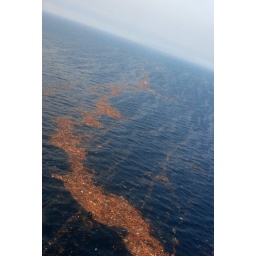
Debris floats in the water off the coast of Japan following tsunami.